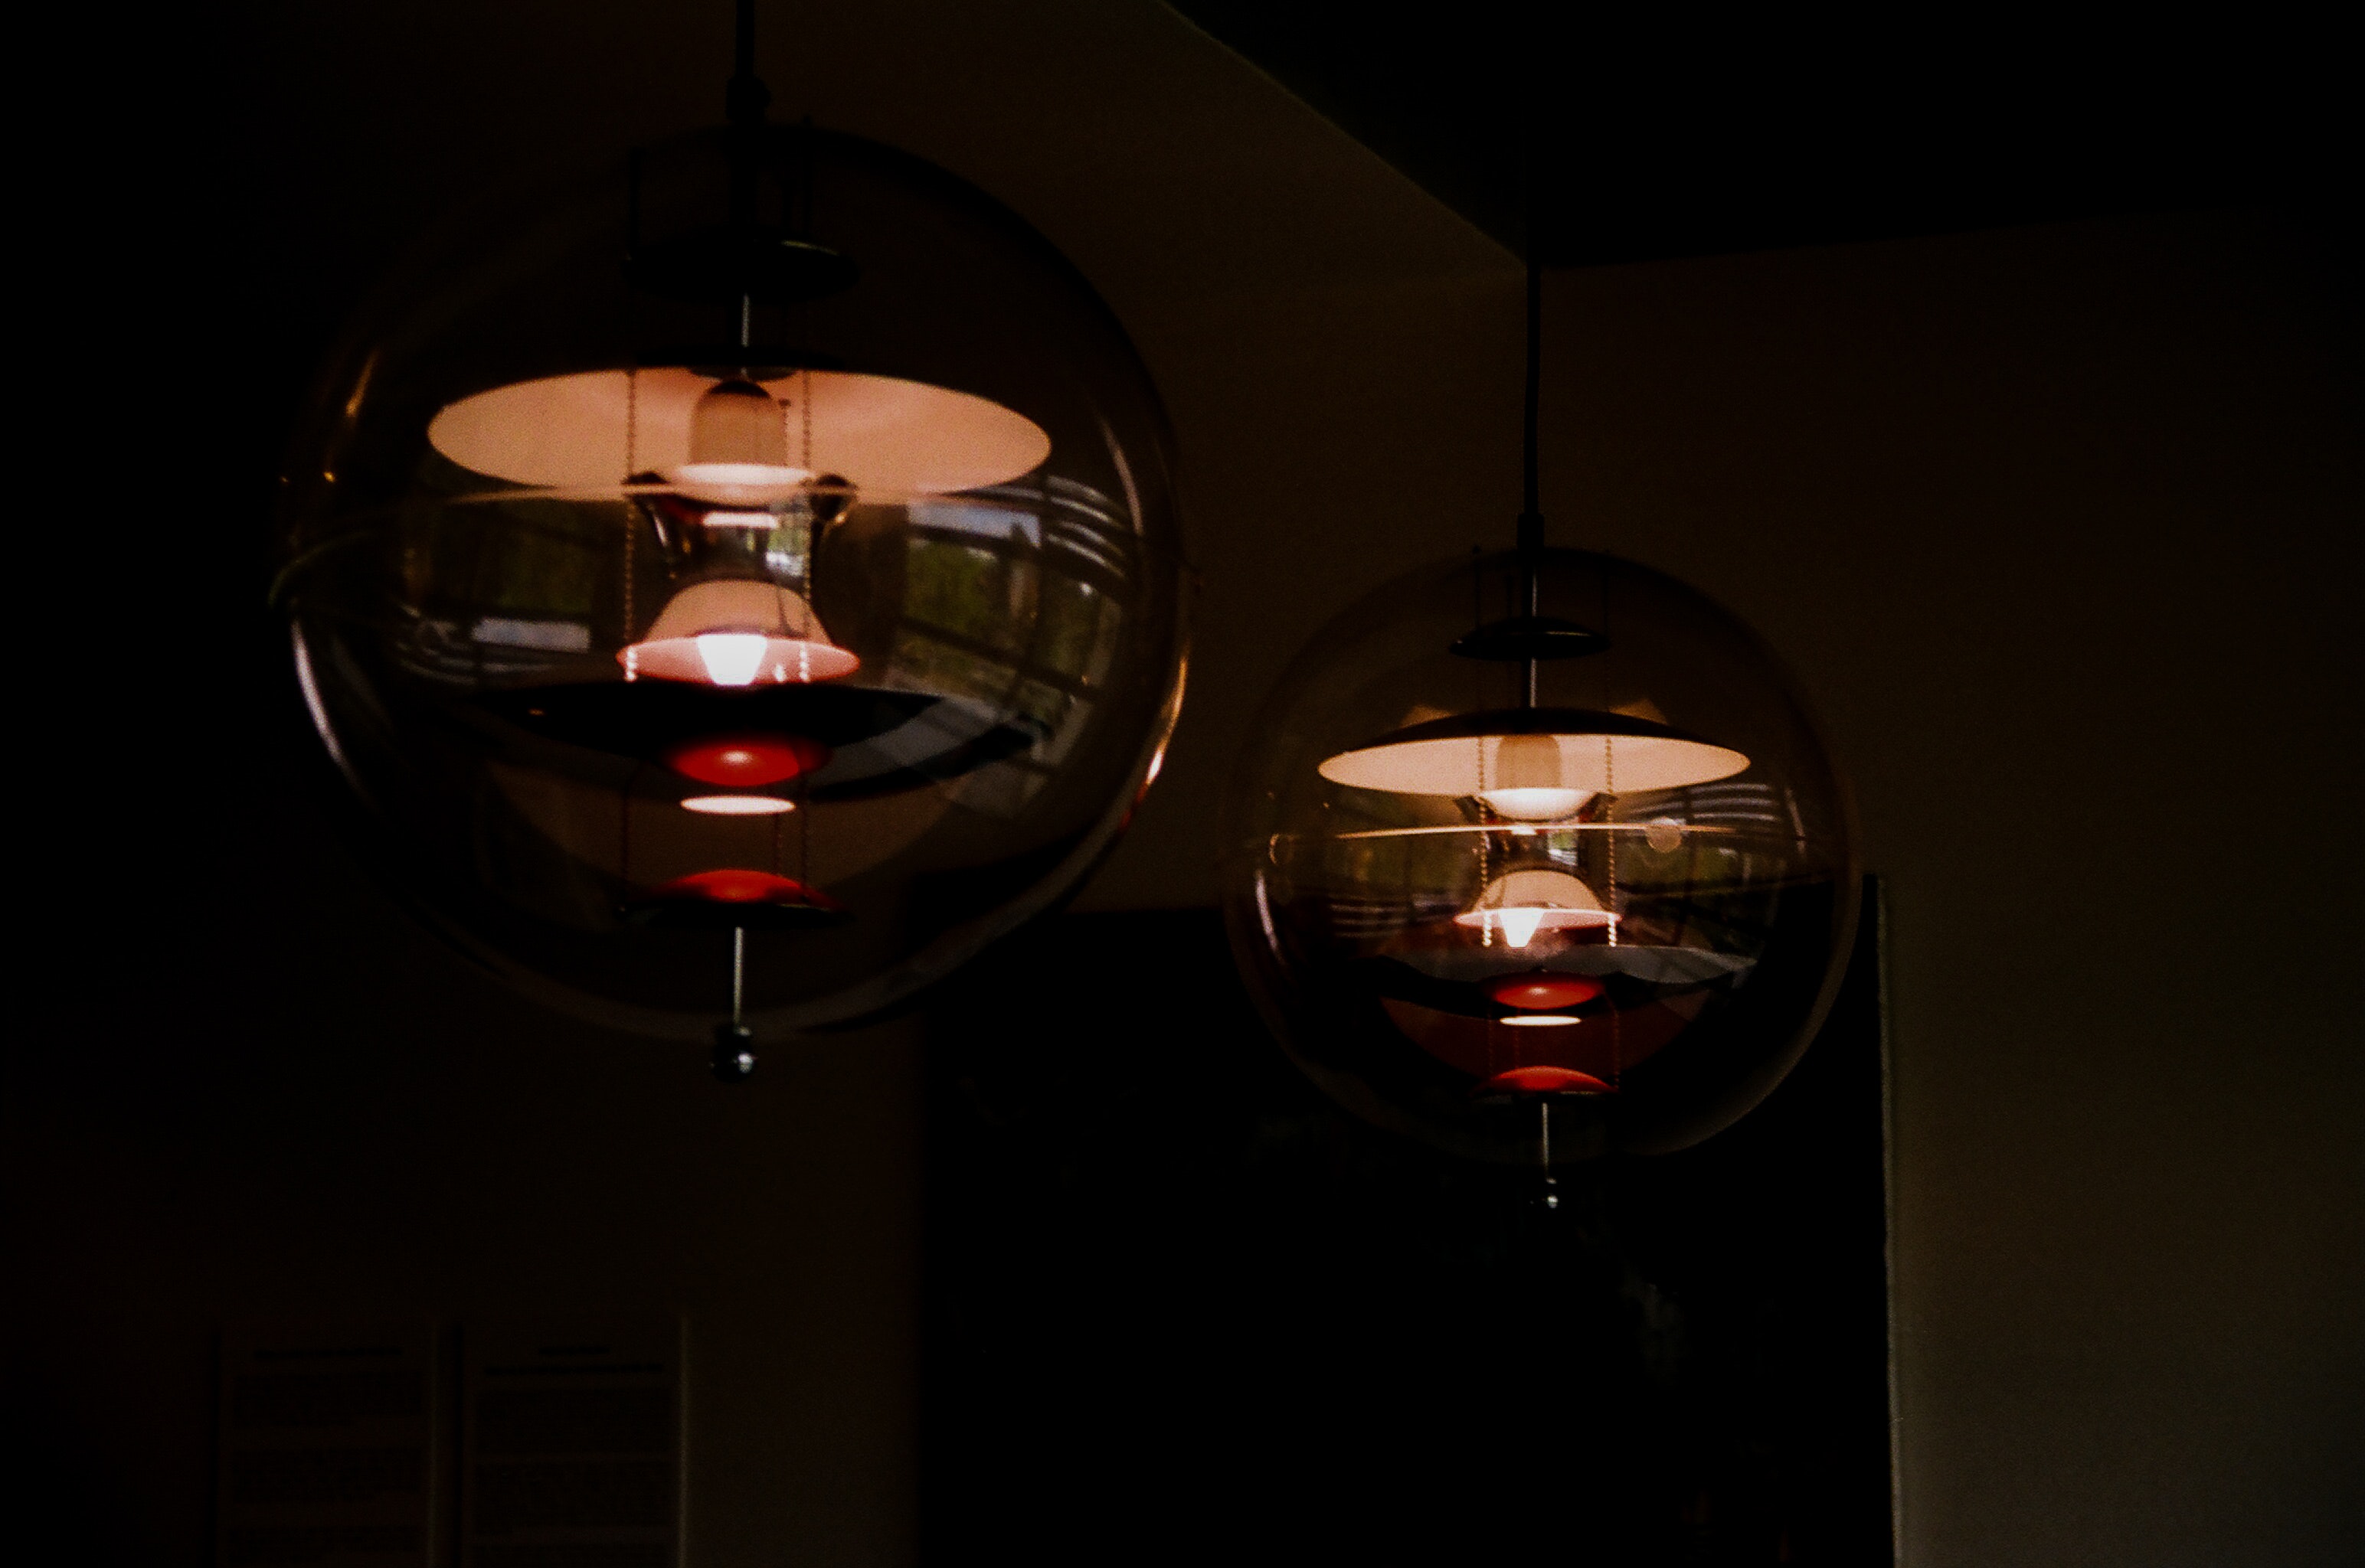
light, lighting, lighting accessory, light fixture, darkness, lampshade, facial hair, lamp, sky, incandescent light bulb, ceiling fixture, nightlight, reflection, room, still life photography, glass, interior design, light bulb, ceiling, night